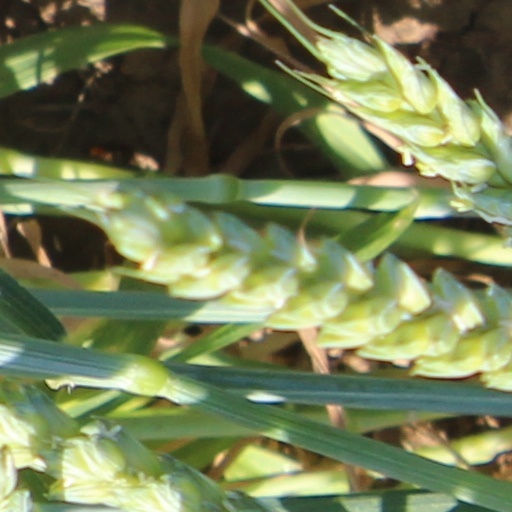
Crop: wheat